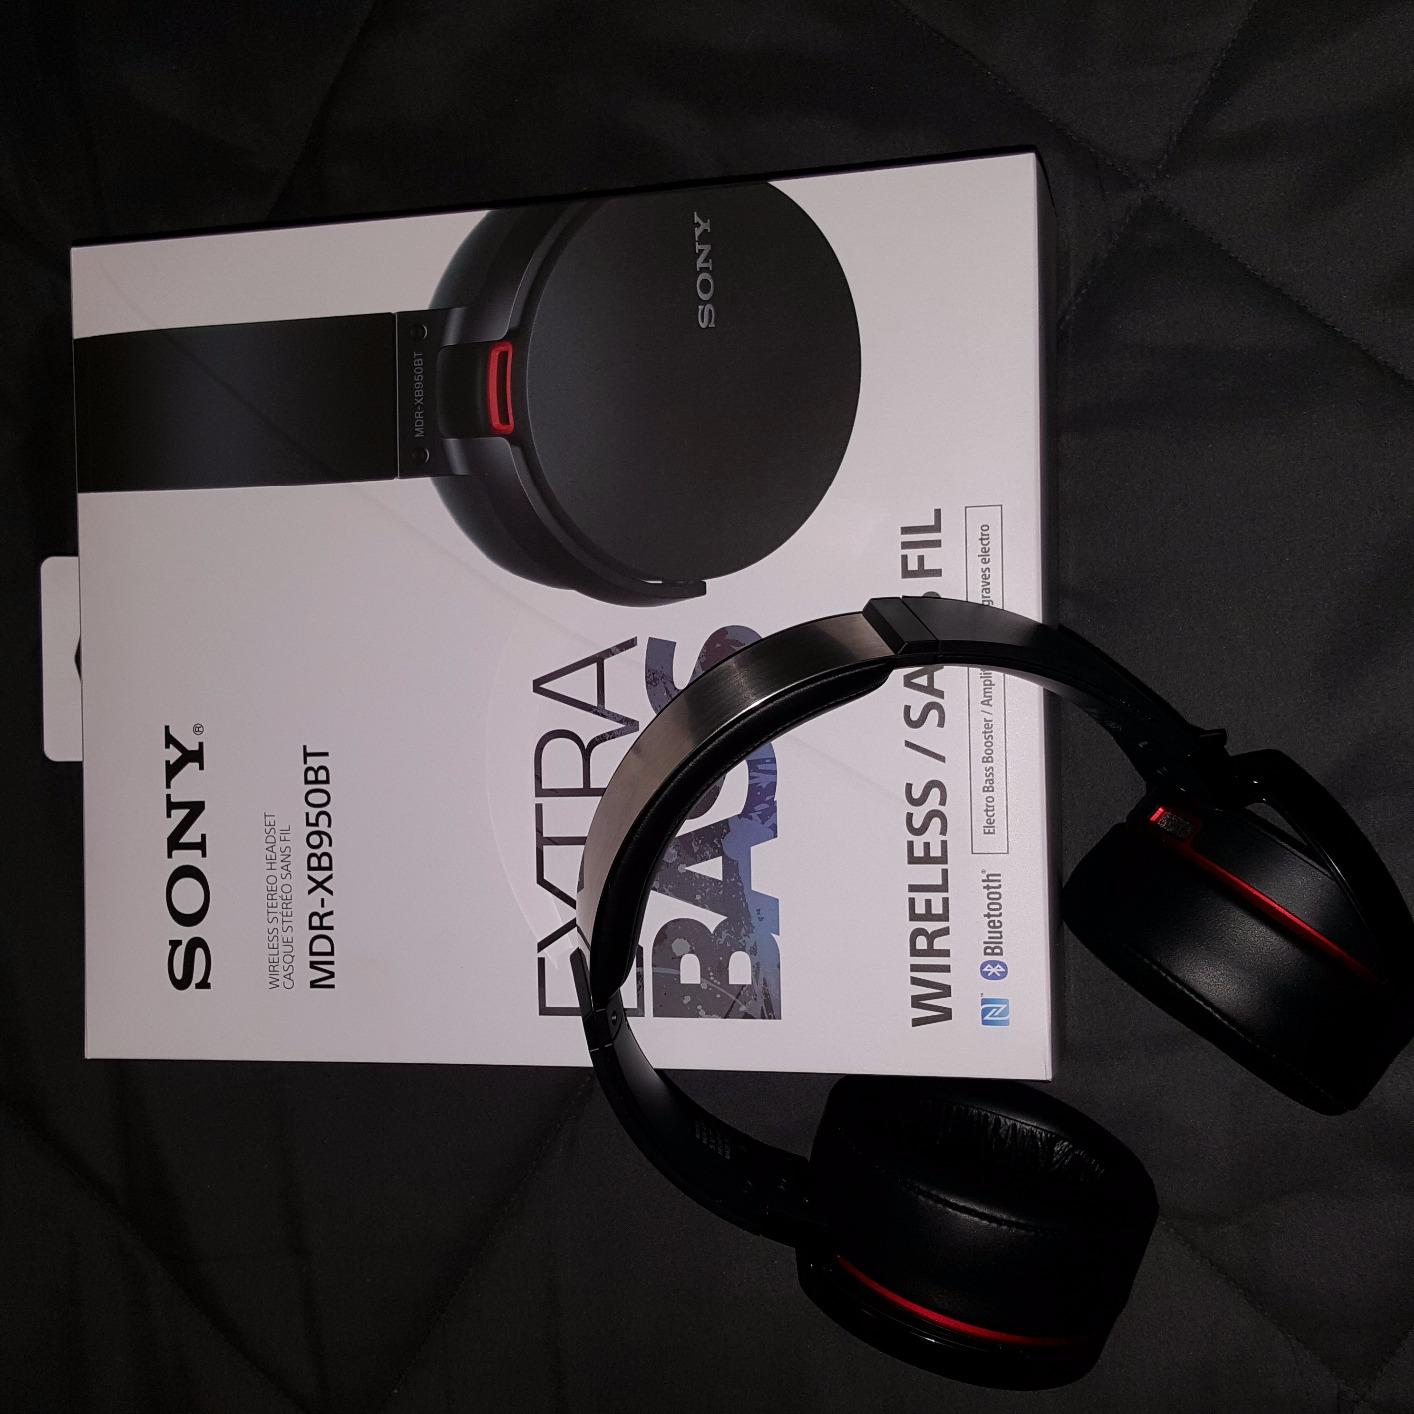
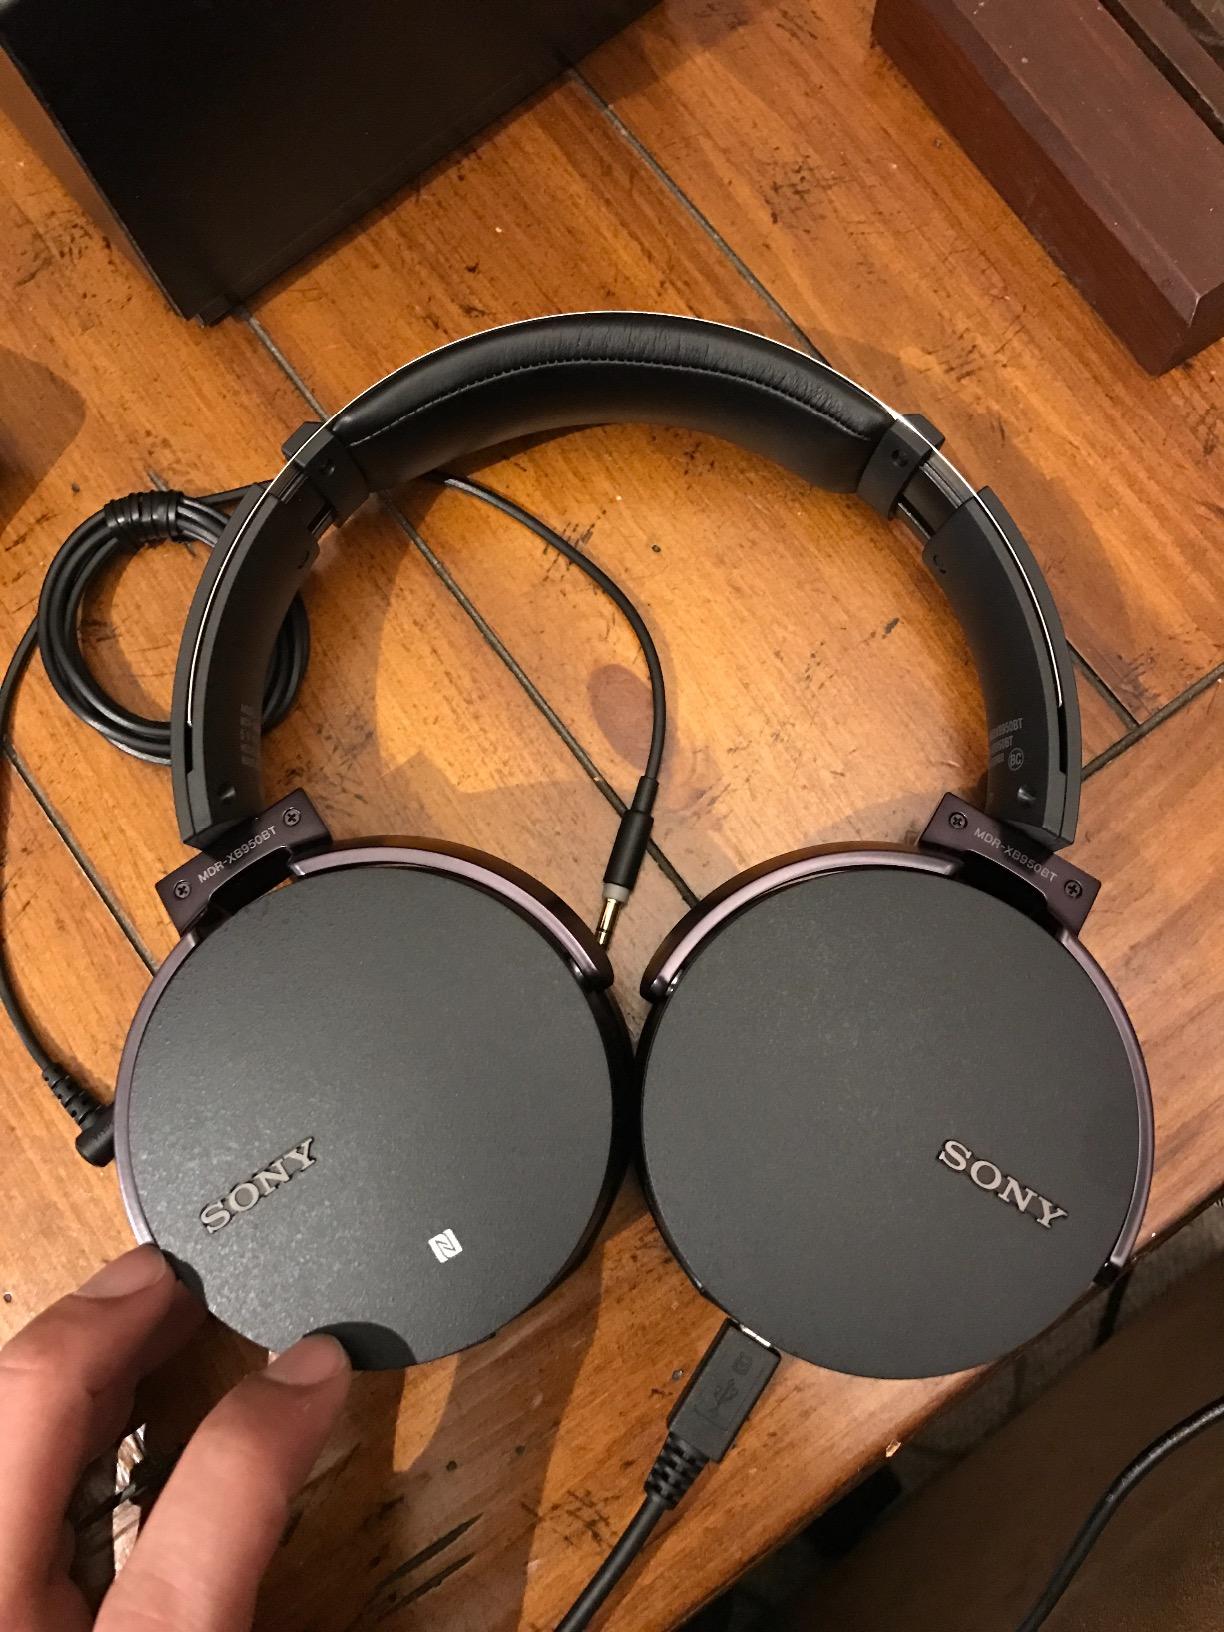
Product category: headphones
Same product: yes